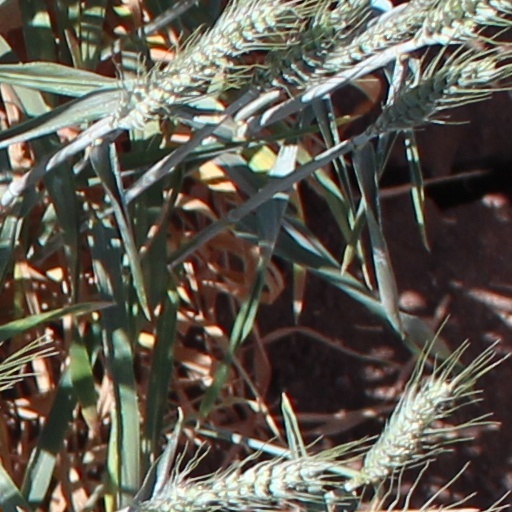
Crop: wheat